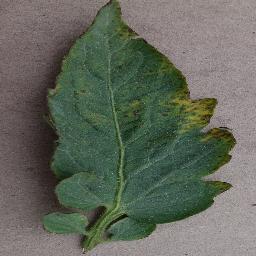
Label: Tomato___Bacterial_spot